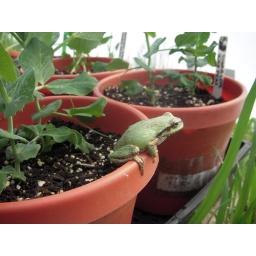
We put the frog we found in the garden in the hoop house since there are lots of bugs in there.